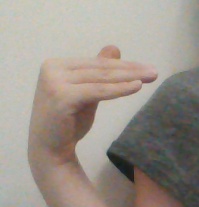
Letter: khaa